Space Hulk: Ascension

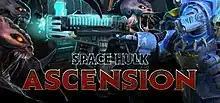
Steam store art

Space Hulk: Ascension (also known as Space Hulk: Ascension Edition) is a turn-based tactics video game developed and published by Full Control. It is set in the fictional universe of "Warhammer 40,000", and is specifically an adaptation of the board game "Space Hulk" by Games Workshop. It is a follow-up to Full Control's 2013 "Space Hulk".